Portuguese Mozambique

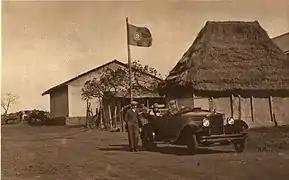
Goba border post between Portuguese East Africa (Mozambique) and British Swaziland.

The highest official in the province was the Governor-General, appointed by the Portuguese Council of Ministers on recommendation of the Overseas Minister. The Governor-General had both executive and legislative authority. A Government Council advised the Governor-General in the running of the province. The functional cabinet consisted of five secretaries appointed by the Overseas Minister on the advice of the Governor-General. A Legislative Council had limited powers and its main activity was approving the provincial budget. Finally, an Economic and Social Council had to be consulted on all draft legislation, and the Governor-General had to justify his decision to Lisbon if he ignored its advice.